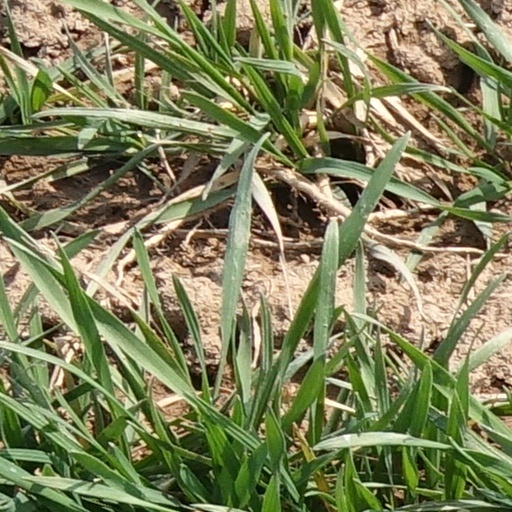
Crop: wheat